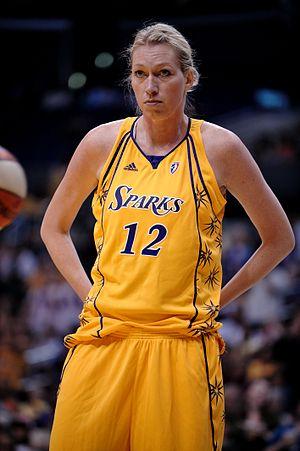
La draft WNBA est un événement annuel majeur de la WNBA. Elle est comparable à une bourse de joueuses qui vont débuter dans la ligue : lors d’une soirée où sont réunis le commissaire de la WNBA et les dirigeants de toutes les équipes de la ligue, chaque équipe sélectionne à tour de rôle une joueuse issue de l’université ou de l’étranger. La draft est le point d'entrée principal pour la majorité des joueuses évoluant en WNBA. La première draft WNBA a eu lieu en 1997.
Le Basket 90 Gdynia est un club polonais féminin de basket-ball appartenant à la PLKK, soit le plus haut niveau du championnat polonais. Le club est basé dans la ville de Gdynia.
La saison WNBA 2006 est la 10ᵉ saison de la WNBA. La saison régulière se déroule du 20 mai au 13 août 2006. Les playoffs commencent le 17 août 2006 et se terminent le 9 septembre 2006, avec le dernier match des finales WNBA remporté par le Shock de Détroit aux dépens des Monarchs de Sacramento 3 manches à 2.
Małgorzata Dydek est une joueuse de basket-ball polonaise, au poste de pivot.
La draft WNBA 1998 est la cérémonie annuelle de la draft WNBA lors de laquelle les franchises de la WNBA choisissent les joueuses dont elles pourront négocier les droits d’engagement.